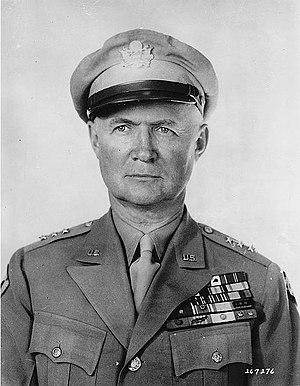
Willis Dale Crittenberger est un général de l'armée américaine et lors de la Seconde Guerre mondiale, le commandant du IV Corps américain durant la campagne d'Italie, de 1944 à la fin de la guerre en Europe.